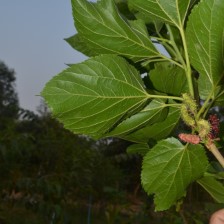
Variety: ChiangMaiBuriram60